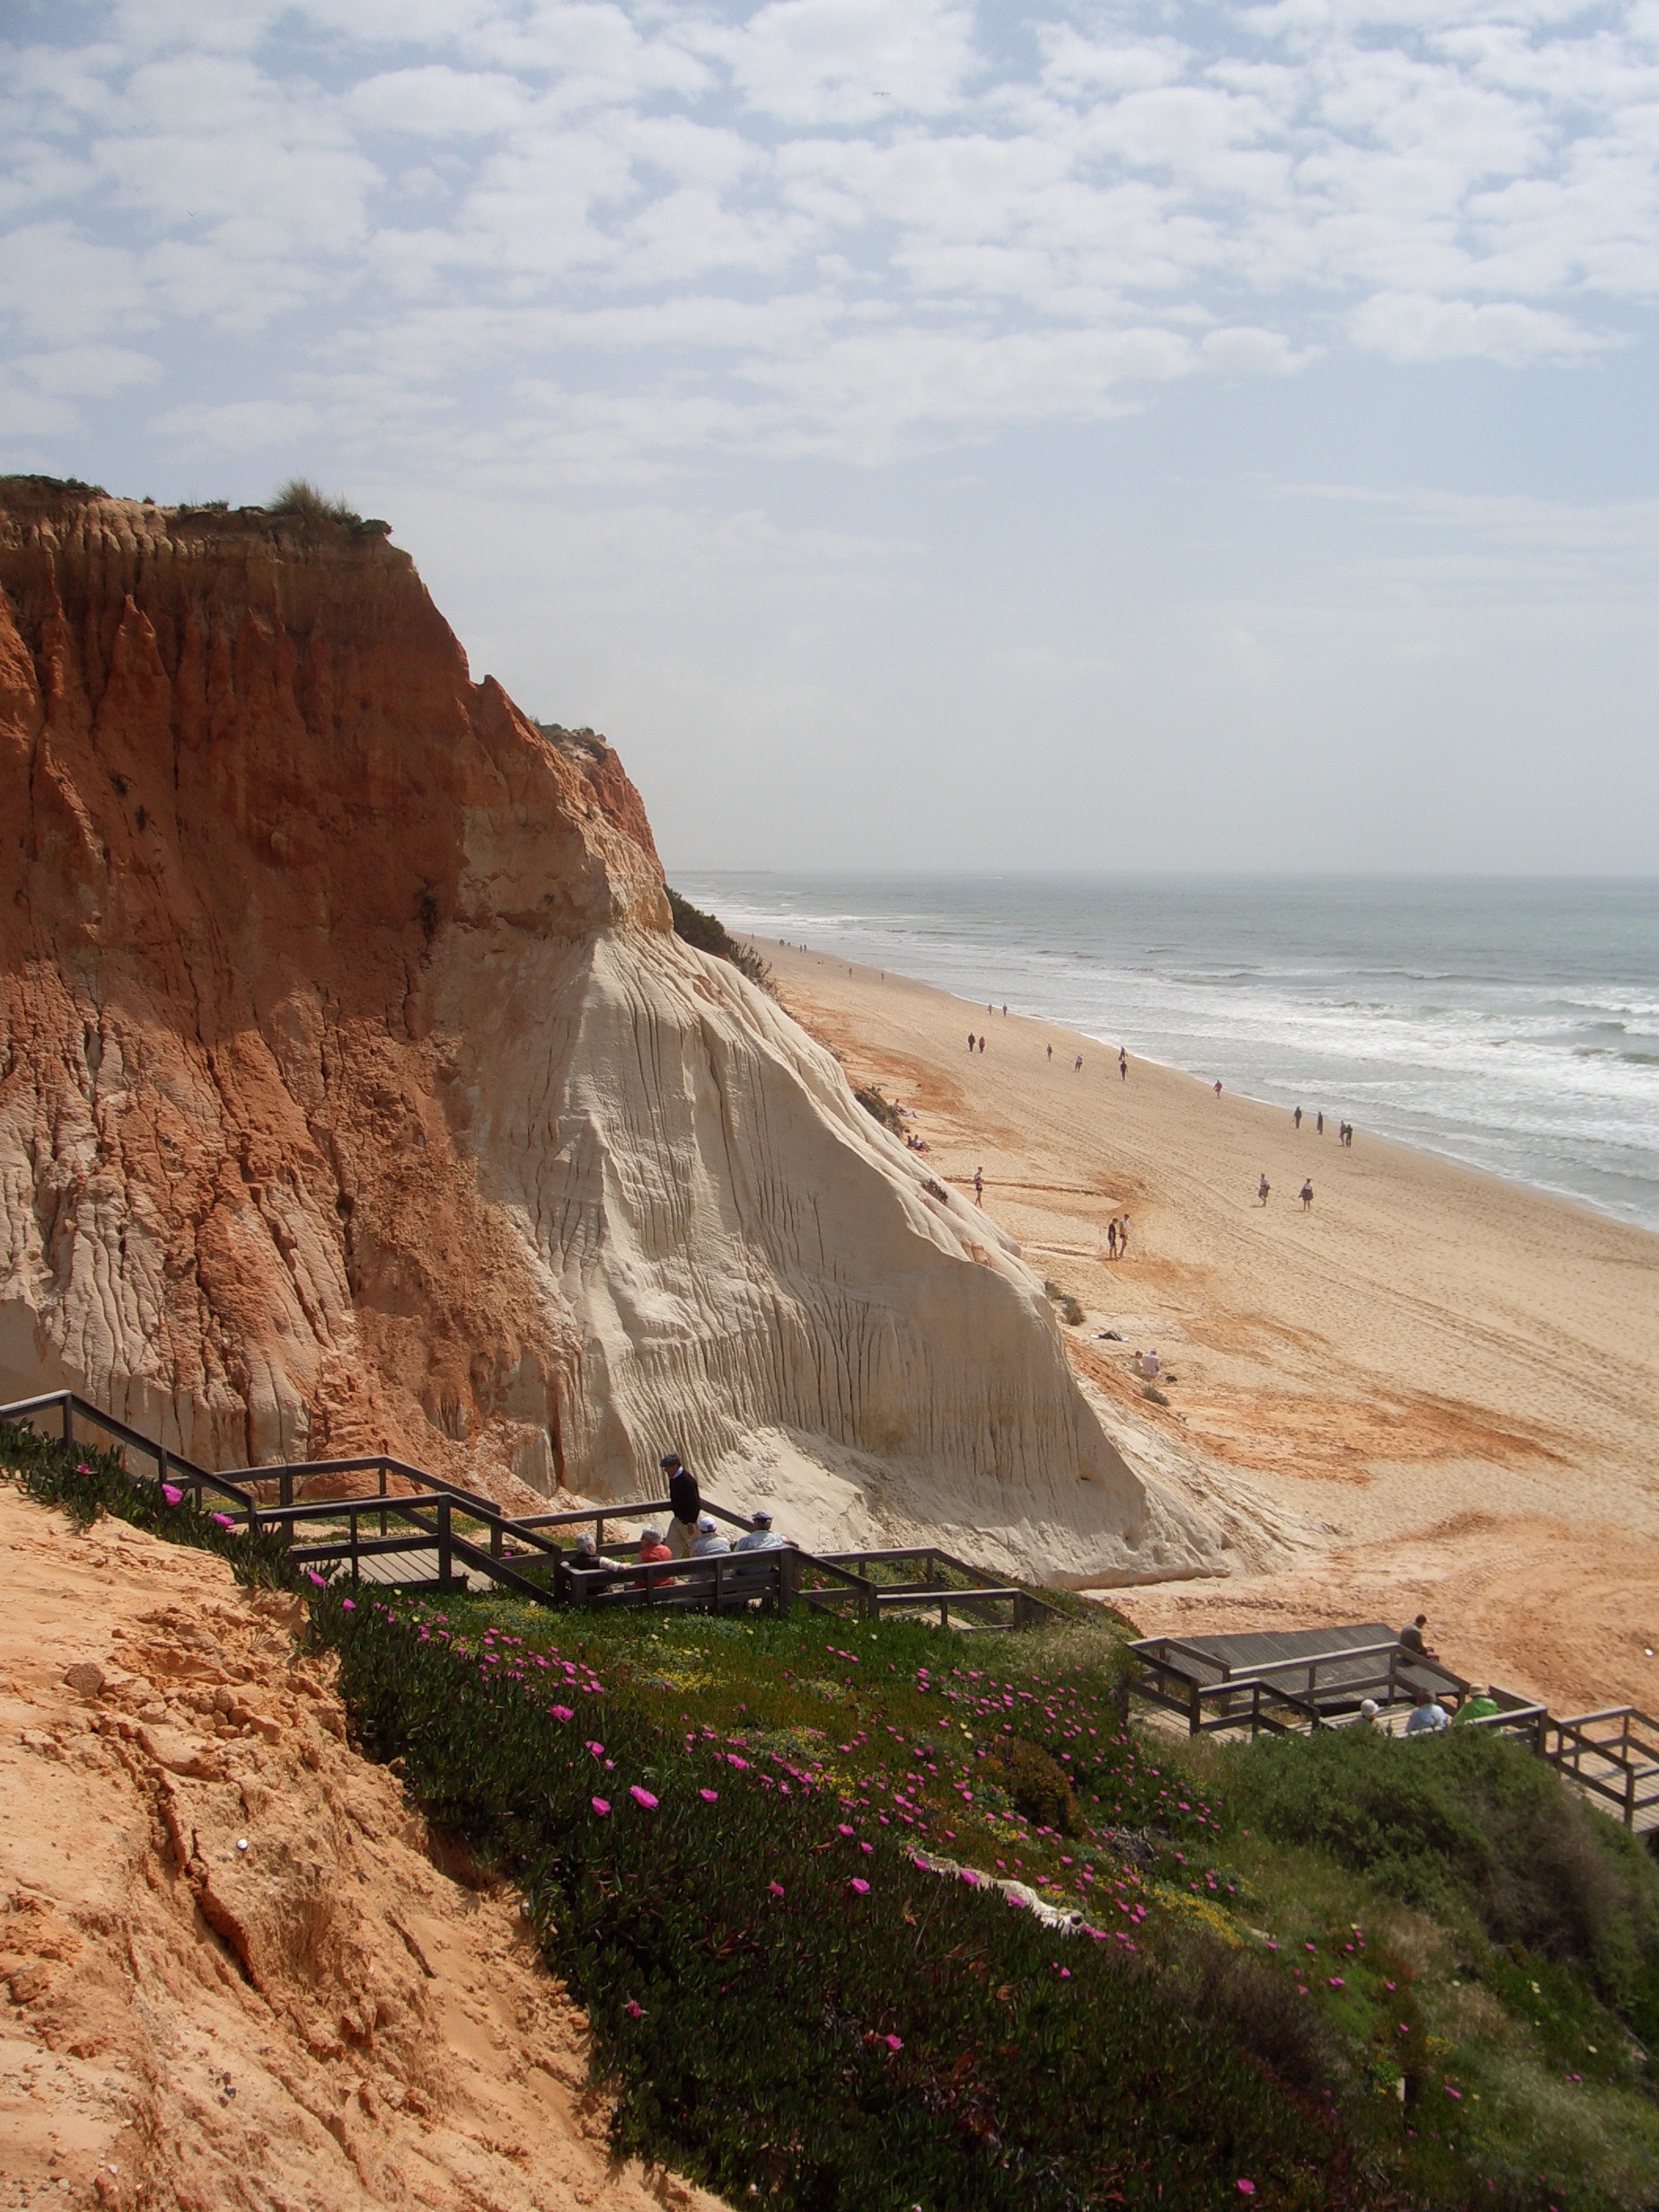
beach, landscape, sea, coast, water, outdoor, sand, rock, ocean, sky, sunshine, sun, sunlight, shore, wave, summer, vacation, travel, formation, cliff, relax, scenic, holiday, bay, tourism, terrain, material, body of water, geology, resort, badlands, cape, wadi, landform